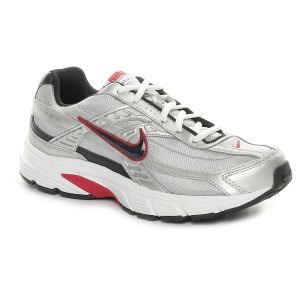
Nike Scarpa da Running Uomo  Initiator Argento   Sconto 20%
Prezzo: 64,00 €